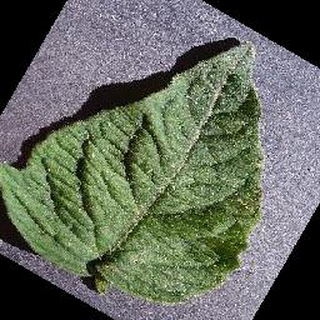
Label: healthy_tomato